Liam Cooper

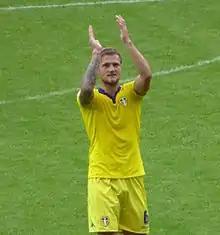
Cooper during the 2015–16 season

Cooper came to the attention of Leeds United after impressing Sporting Director Nicola Salerno in a 2–2 preseason draw at the b2net Stadium in the summer of 2014. After weeks of negotiations, Leeds agreed a deal for £600,000 plus add-ons relating to appearances, a future sale and promotion; with Cooper joining the club on 13 August. (After winning promotion to the Premier League in 2020, the Spireites received an additional £150,000 from the sale.)